American services and supply in the Siegfried Line campaign

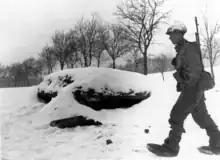
Sentry wearing improvised boots of straw-filled blankets

The Seventh Army obtained 90,000 shoepacs through NATOUSA channels, and had them in time for the winter. The First, Third and Ninth Armies did not fare as well, and did not receive their initial issue until the second half of January. When it became clear the combat boot was not adequate for the conditions, Littlejohn placed an order on 8 December for another 500,000 pairs of shoepacs in addition to the 446,000 already shipped and those issued to the Seventh Army.